Castle of Castelo Rodrigo

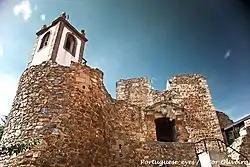

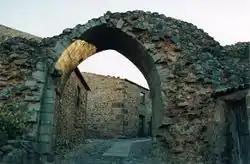
Arch

It is believed that the castle was founded in the 6th century based on legends. After the village was conquered by Alfonso IX of León in the late 11th/early 12th century, he ordered to build the castle and reinforce the defensive line. The name of the village, as well as the castle comes from the name of the Count Rodrigo Gonzalez de Girón who was responsible for the defense of the castle. The Castelo Rodrigo was incorporated into the Kingdom of Portugal in 1297 with the Treaty of Alcañices between King Denis of Portugal and King Fernando IV of Castile.